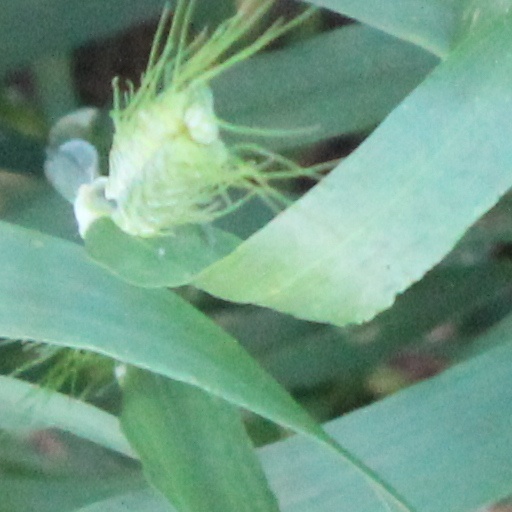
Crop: wheat